Denise Herrmann-Wick

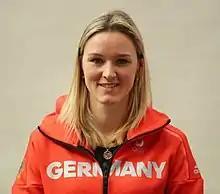
Herrmann in 2018

Denise Herrmann-Wick (née Herrmann, born 20 December 1988) is a former German biathlete and cross-country skier. She won gold at 2022 Winter Olympics – Women's individual, won gold at Biathlon World Championships 2019 – Women's pursuit and won gold at Biathlon World Championships 2023 – Women's sprint. Previously, she has competed in FIS Cross-Country World Cup since 2009. Herrmann has won several medals at the World Cup events. In April 2016, she announced that she would switch to competing in biathlon for the following season, although in an interview in November of that year, she did not rule out competing in cross-country skiing in the future.